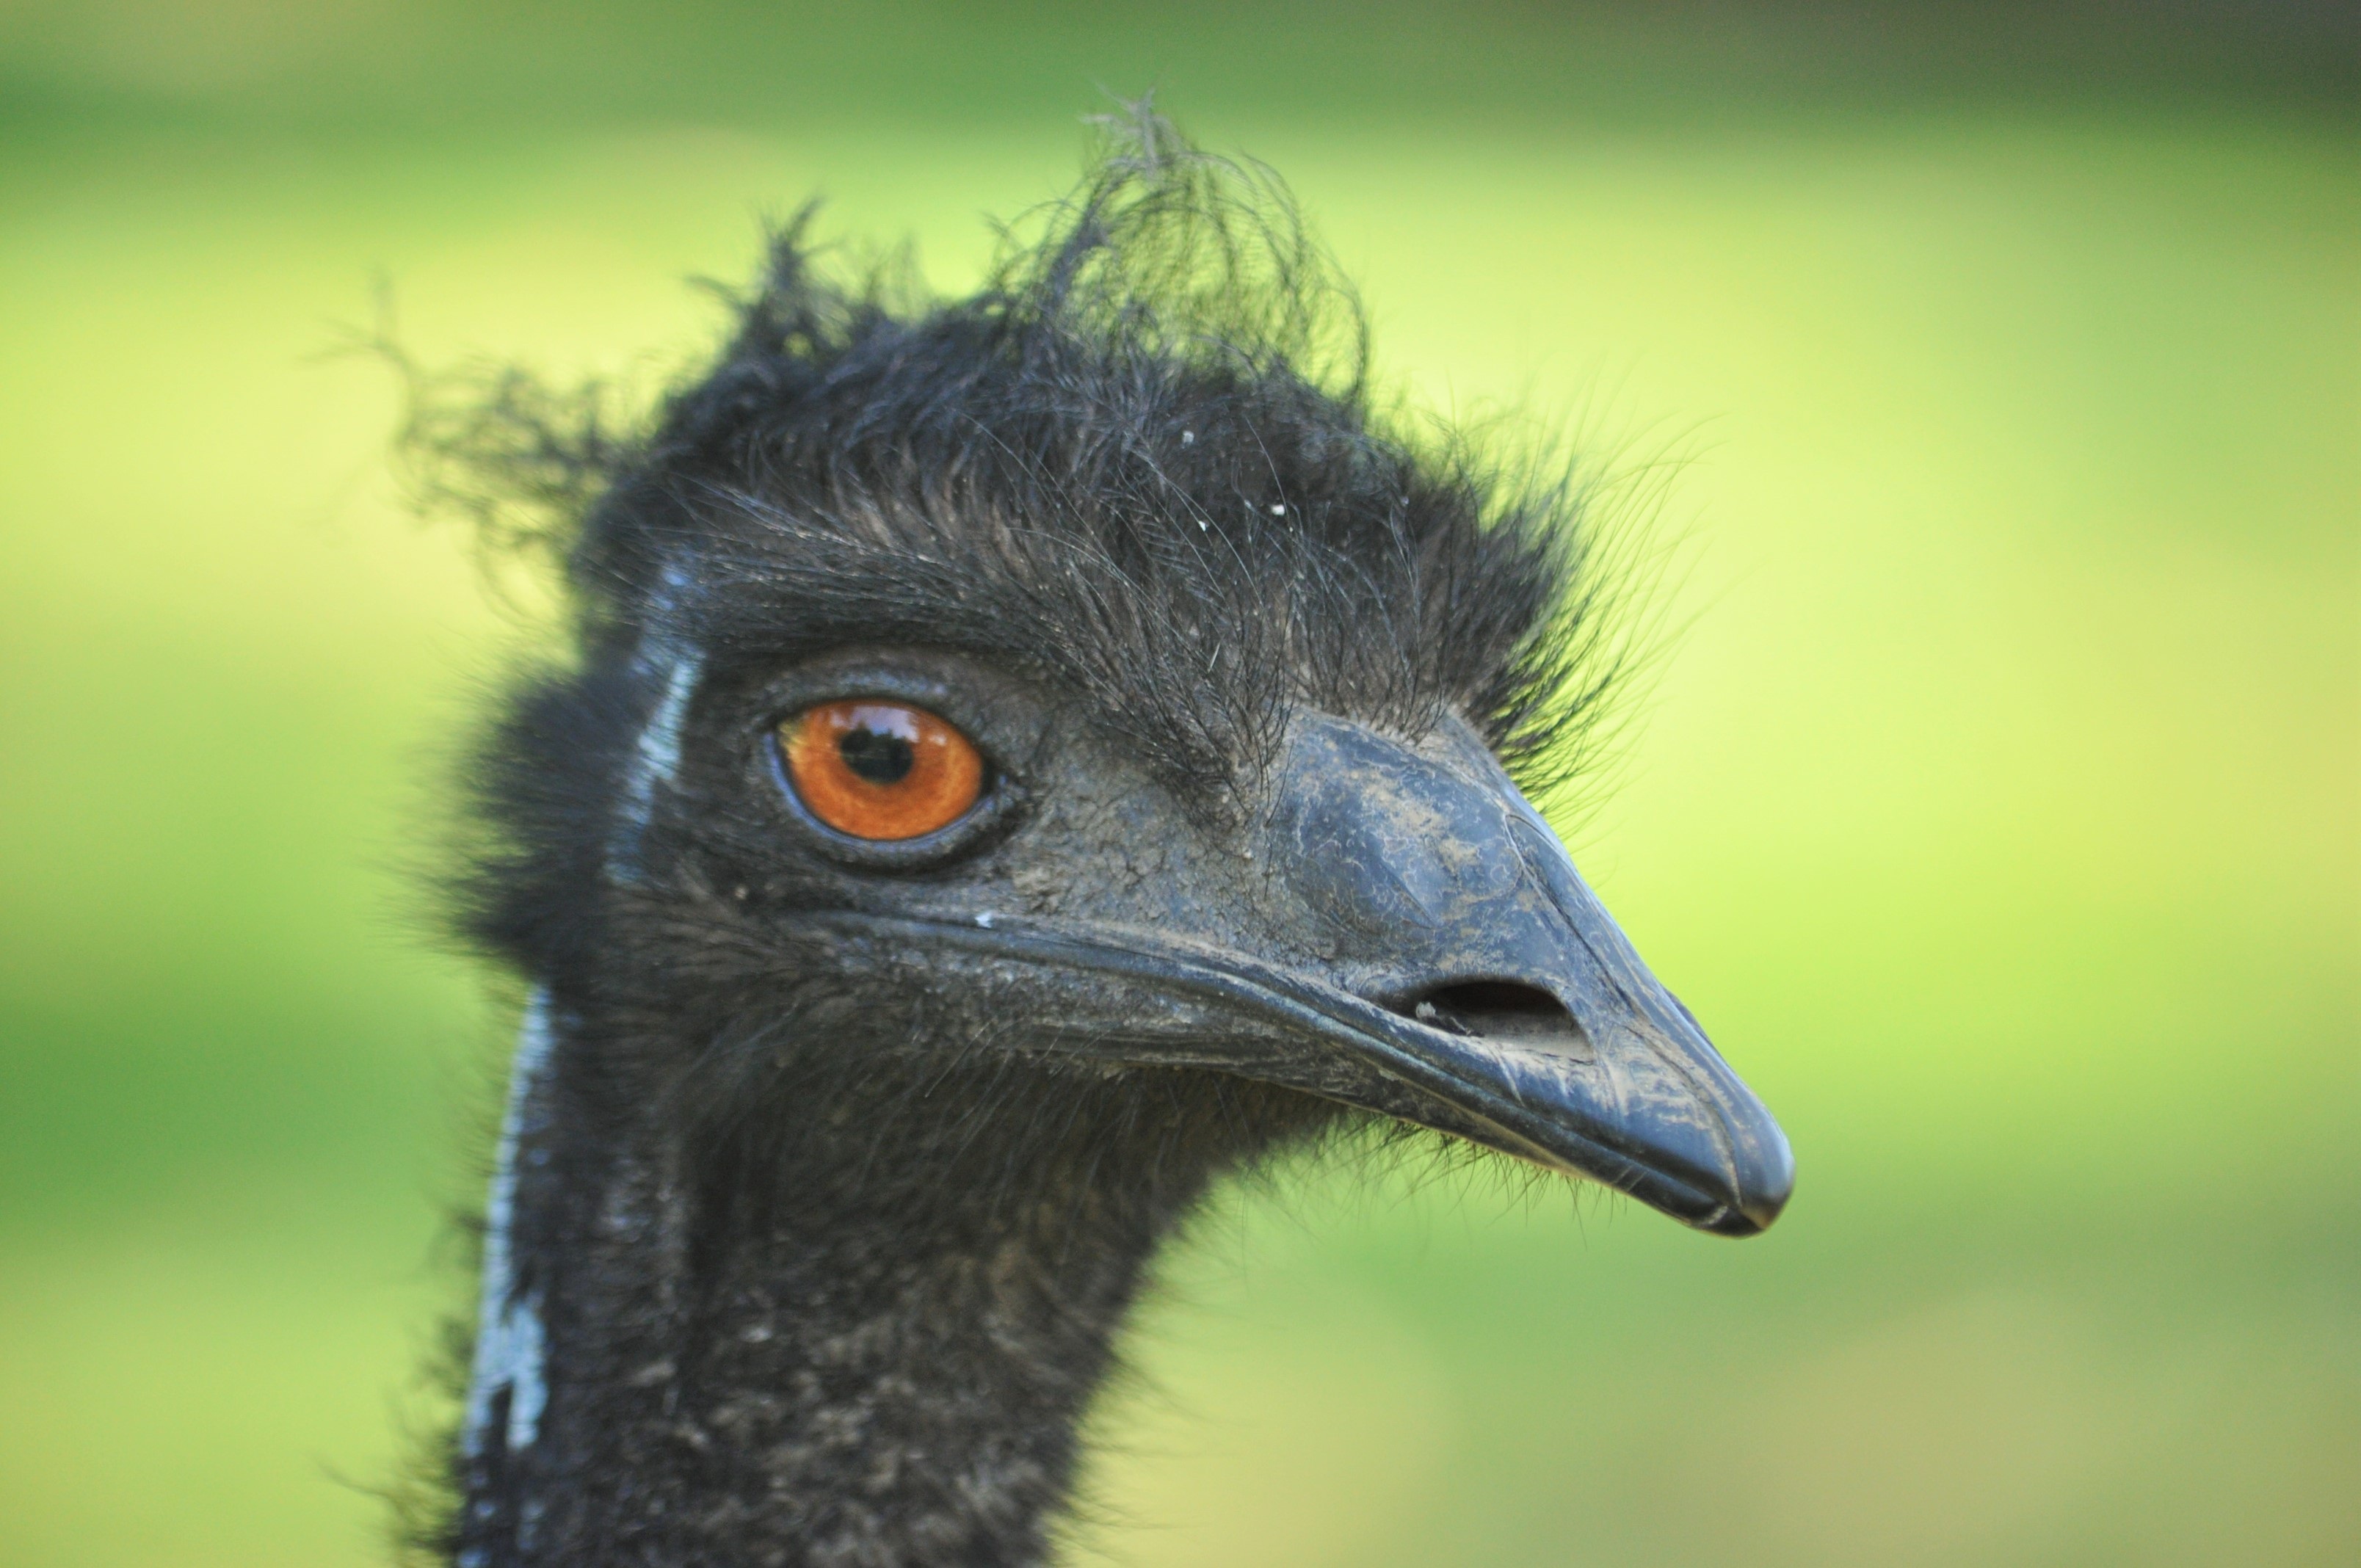
nature, outdoor, bird, wildlife, wild, environment, zoo, portrait, beak, natural, park, mammal, ostrich, fauna, close up, australia, family, zoology, feathers, emu, eye, animals, head, vertebrate, funny, big, ratite, hunter, curious, flightless bird, zoological, cassowary, casuariiformes